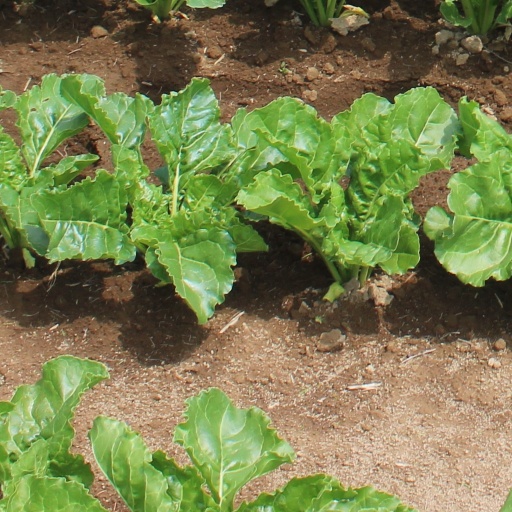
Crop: sugar beet